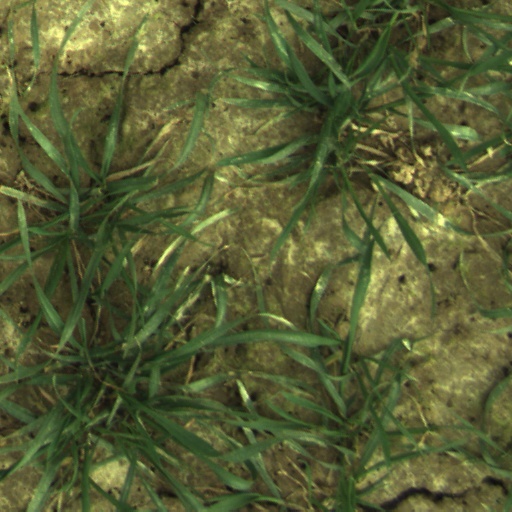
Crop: wheat